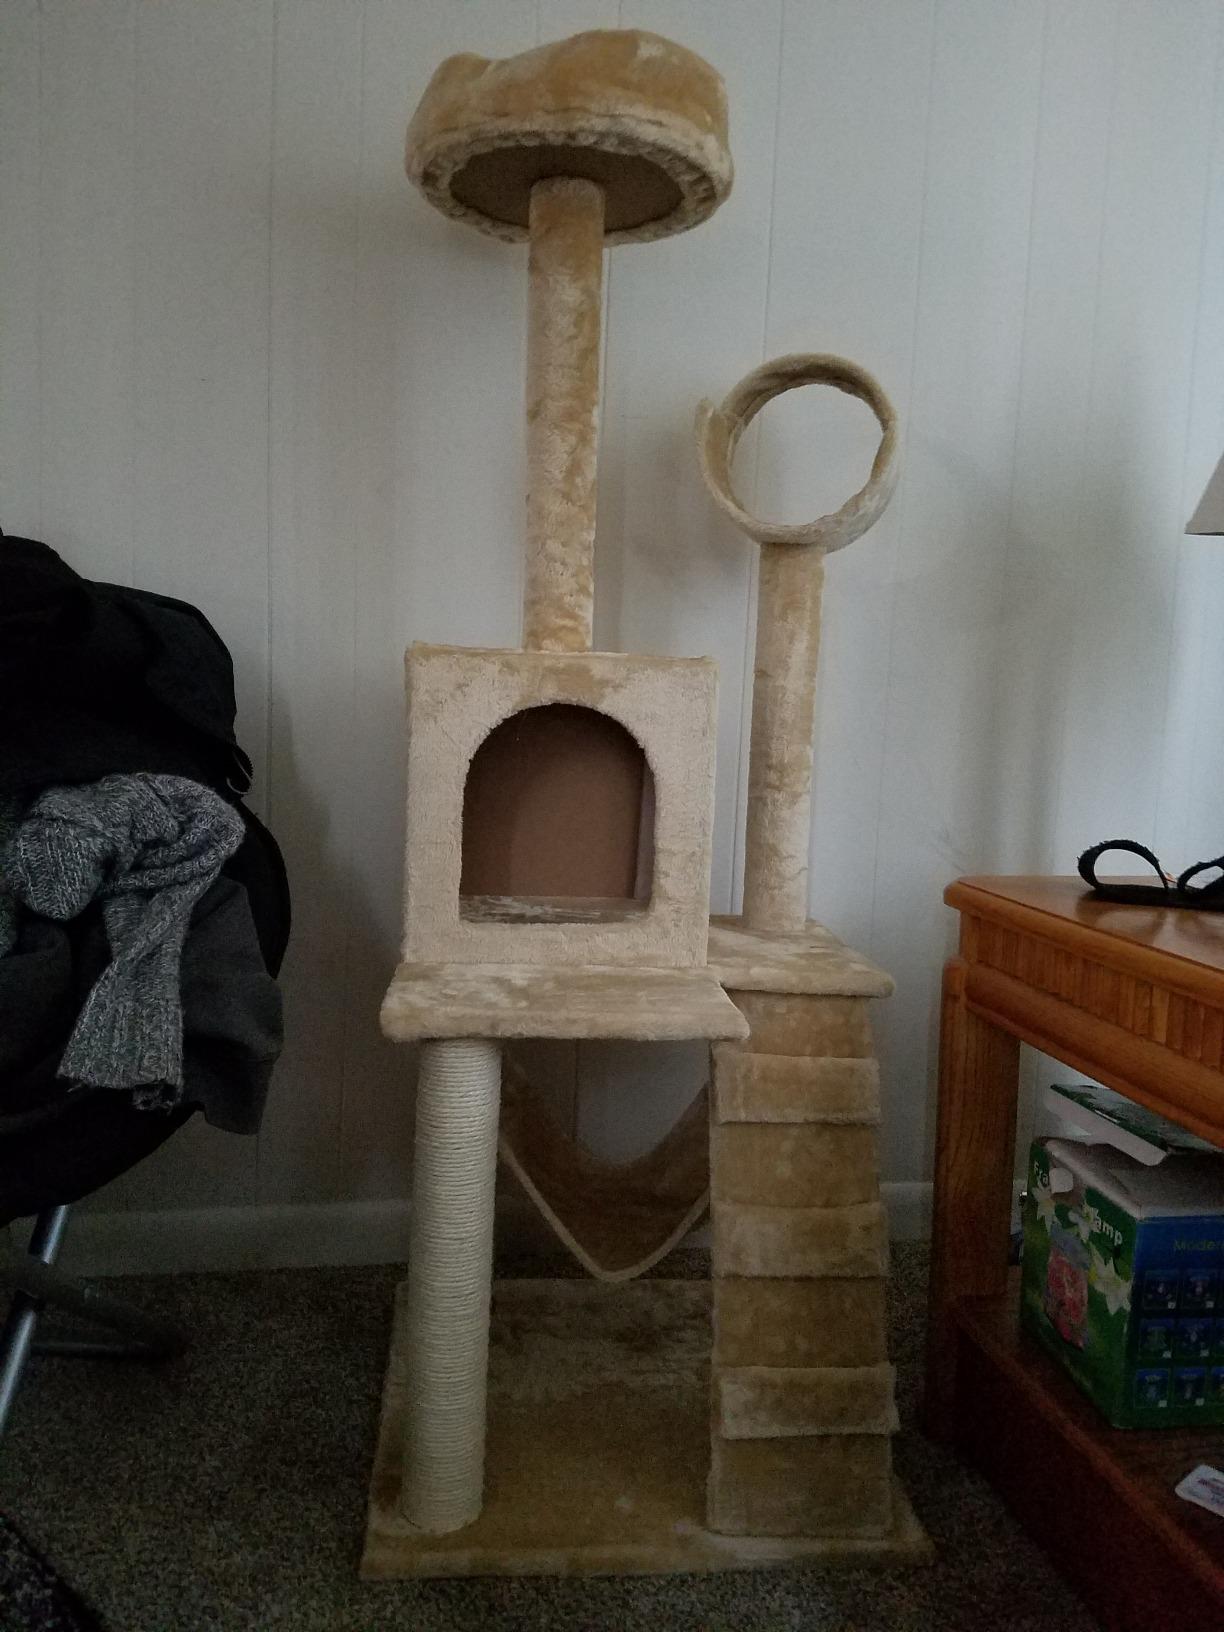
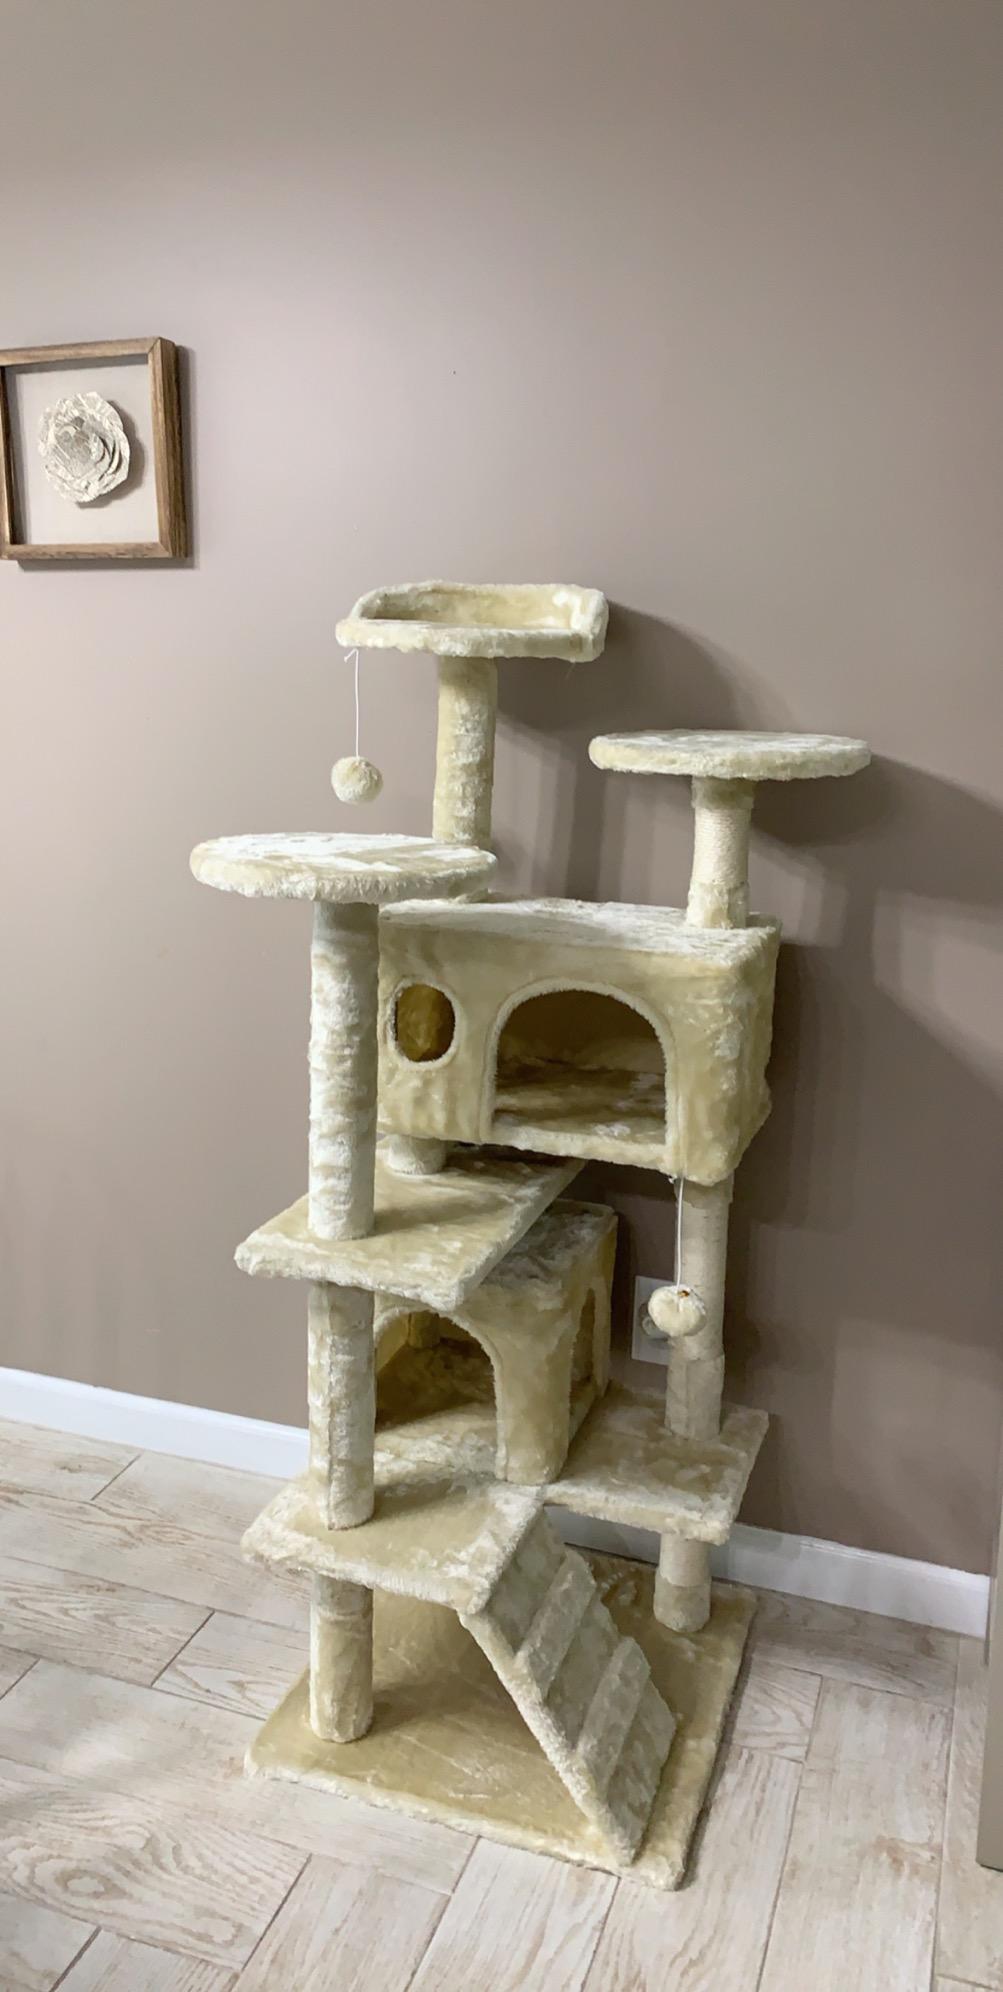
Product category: items_cat tree
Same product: no